Bedri Gürsoy

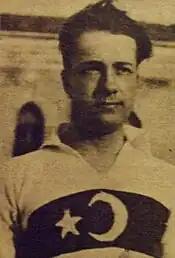
Bedri Gürsoy

Bedri Gürsoy (1902 – 4 February 1994) was a Turkish football player. He played as a left winger or left forward for Fenerbahçe. He is regarded as one of the best left forwards in Turkish football history.